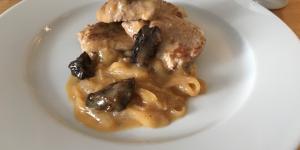
solomillo de cerdo en salsa de ciruelas